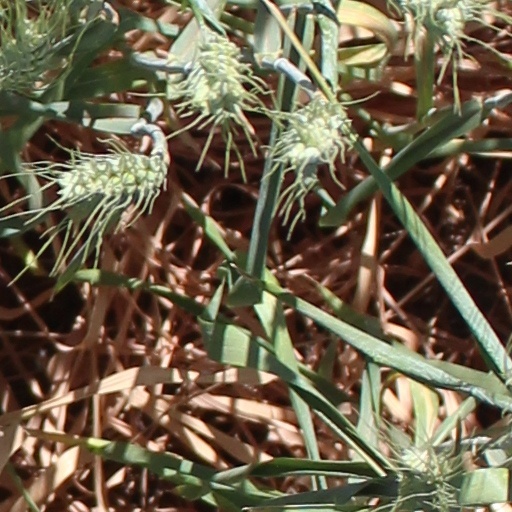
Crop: wheat